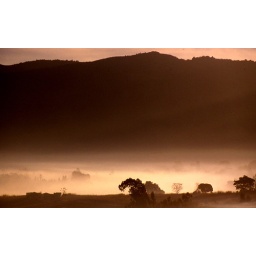
A cup of roobois red and the sunrise over Swaziland. Swaziland. July, 2005. (scanned color slide. kodachrome.)